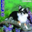
Label: dog